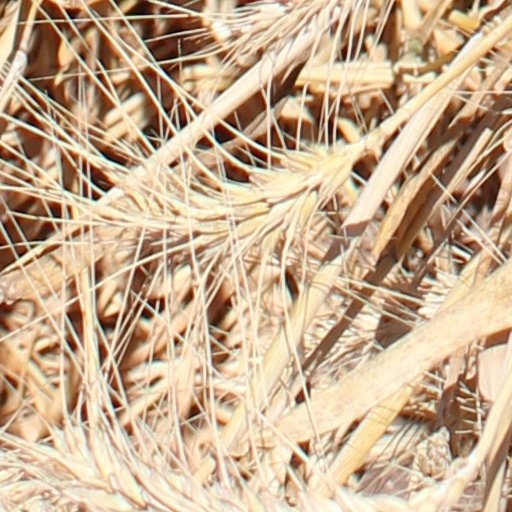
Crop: wheat